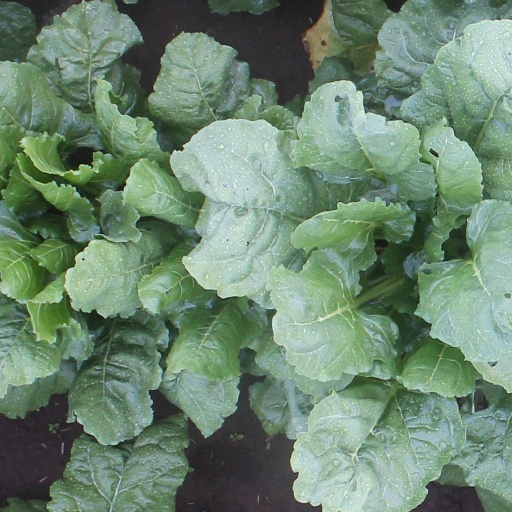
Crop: sugar beet